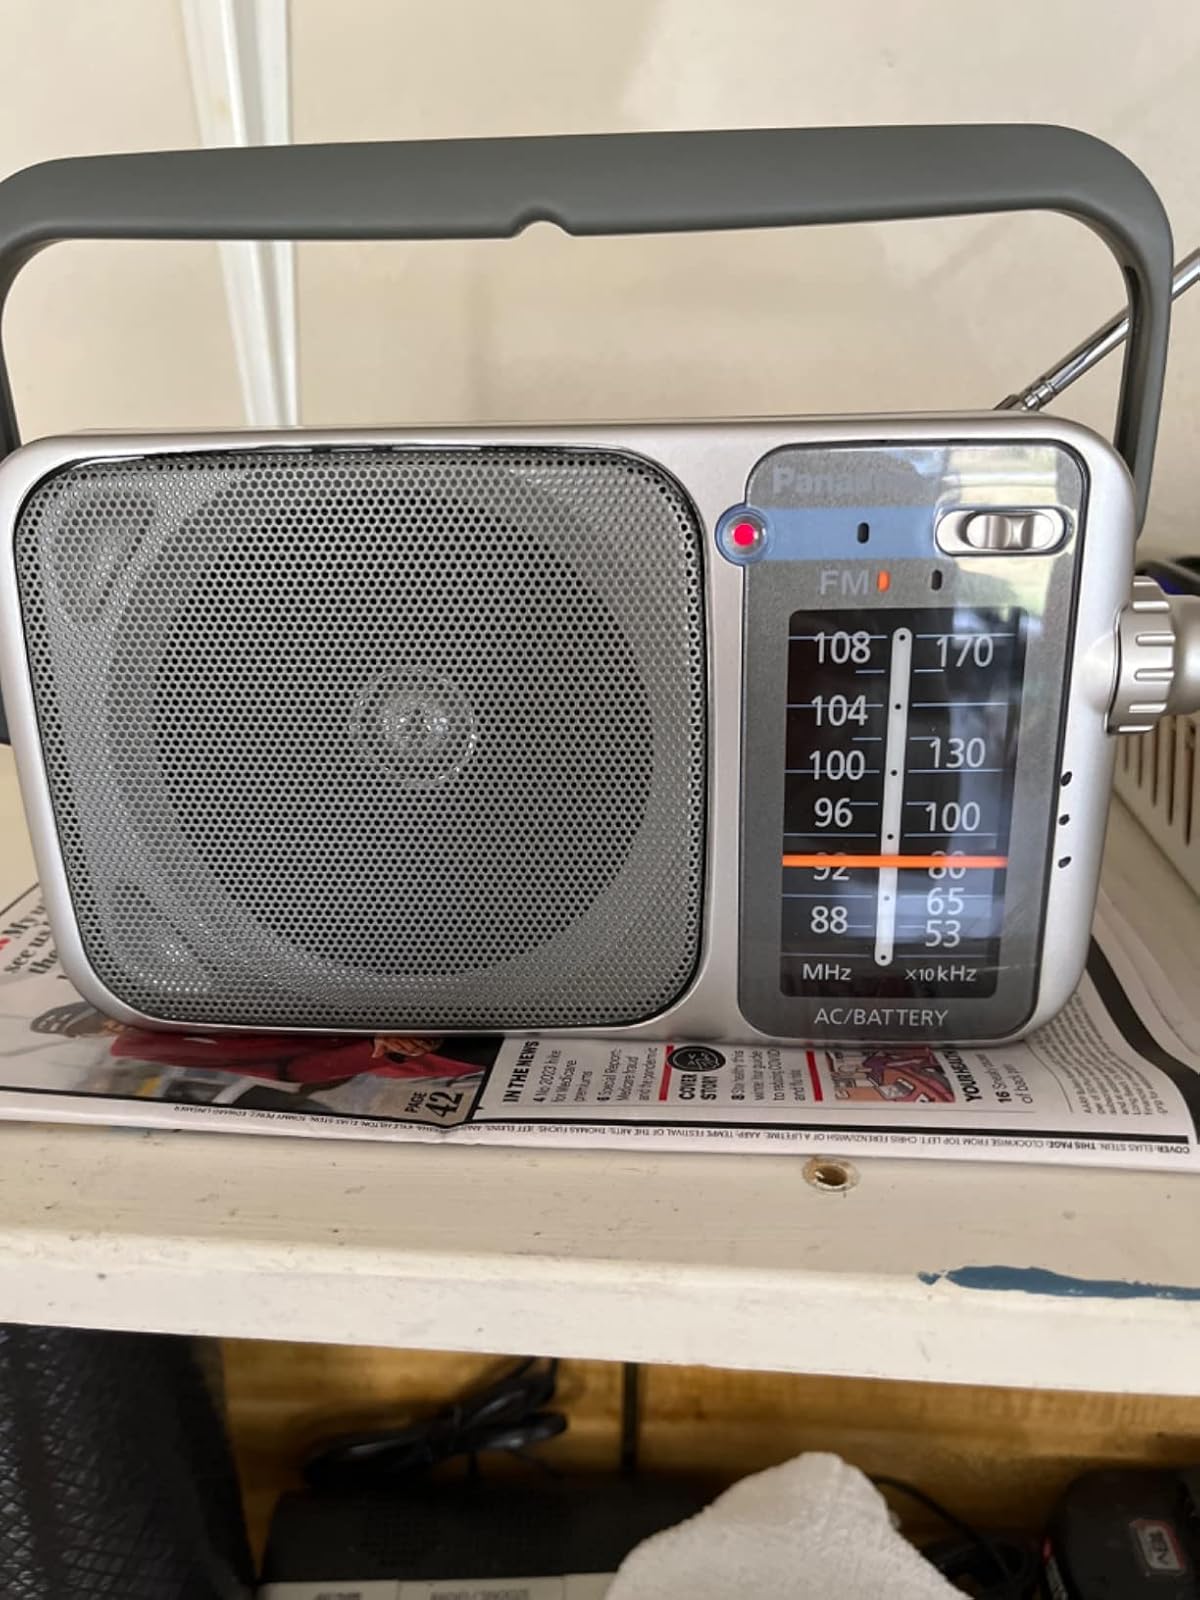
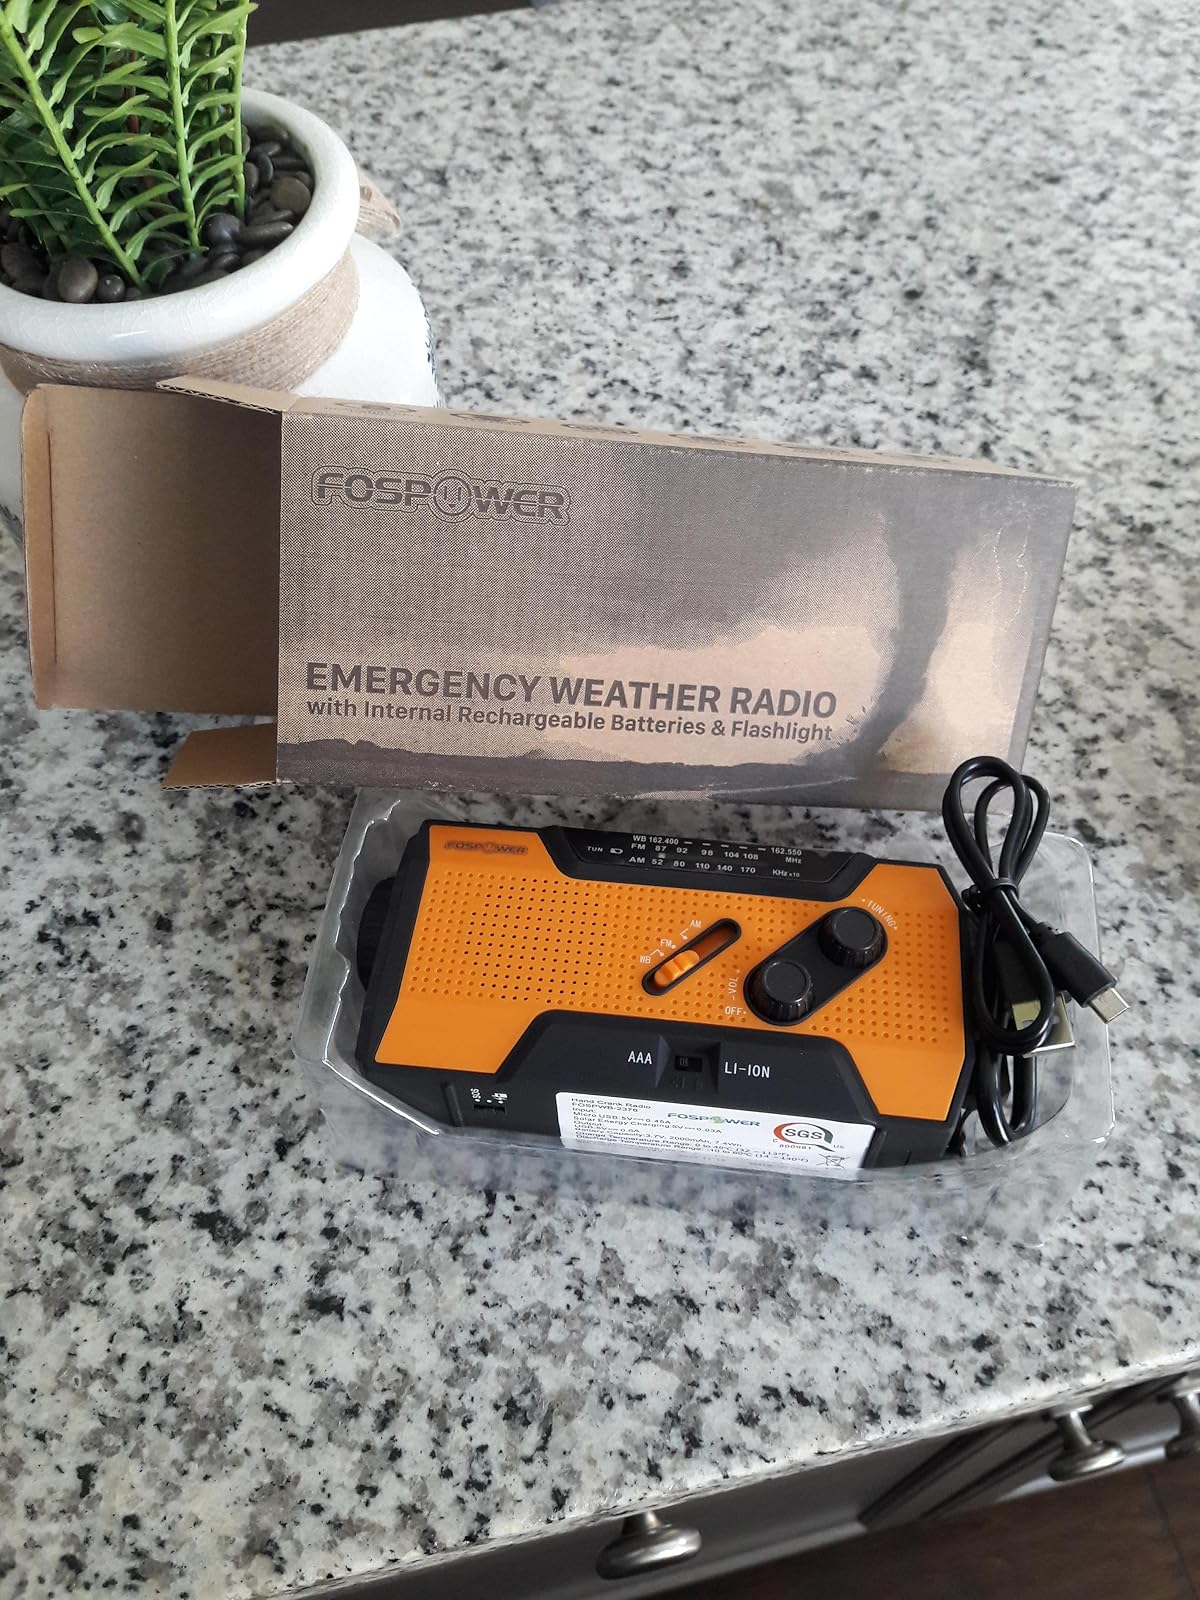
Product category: radio
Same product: no